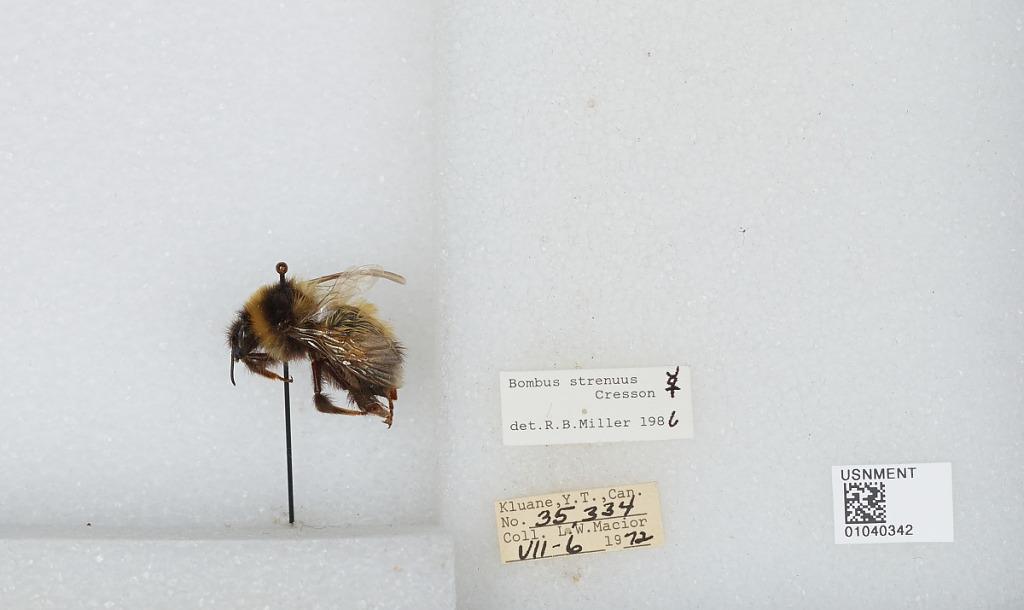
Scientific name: Bombus (Alpinobombus) neoboreus Sladen
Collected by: L. Macior
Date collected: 1972-7-6
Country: Canada
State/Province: Yukon Territory
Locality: Kluane
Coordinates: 60.75, -139.5
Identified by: Miller, R. B.